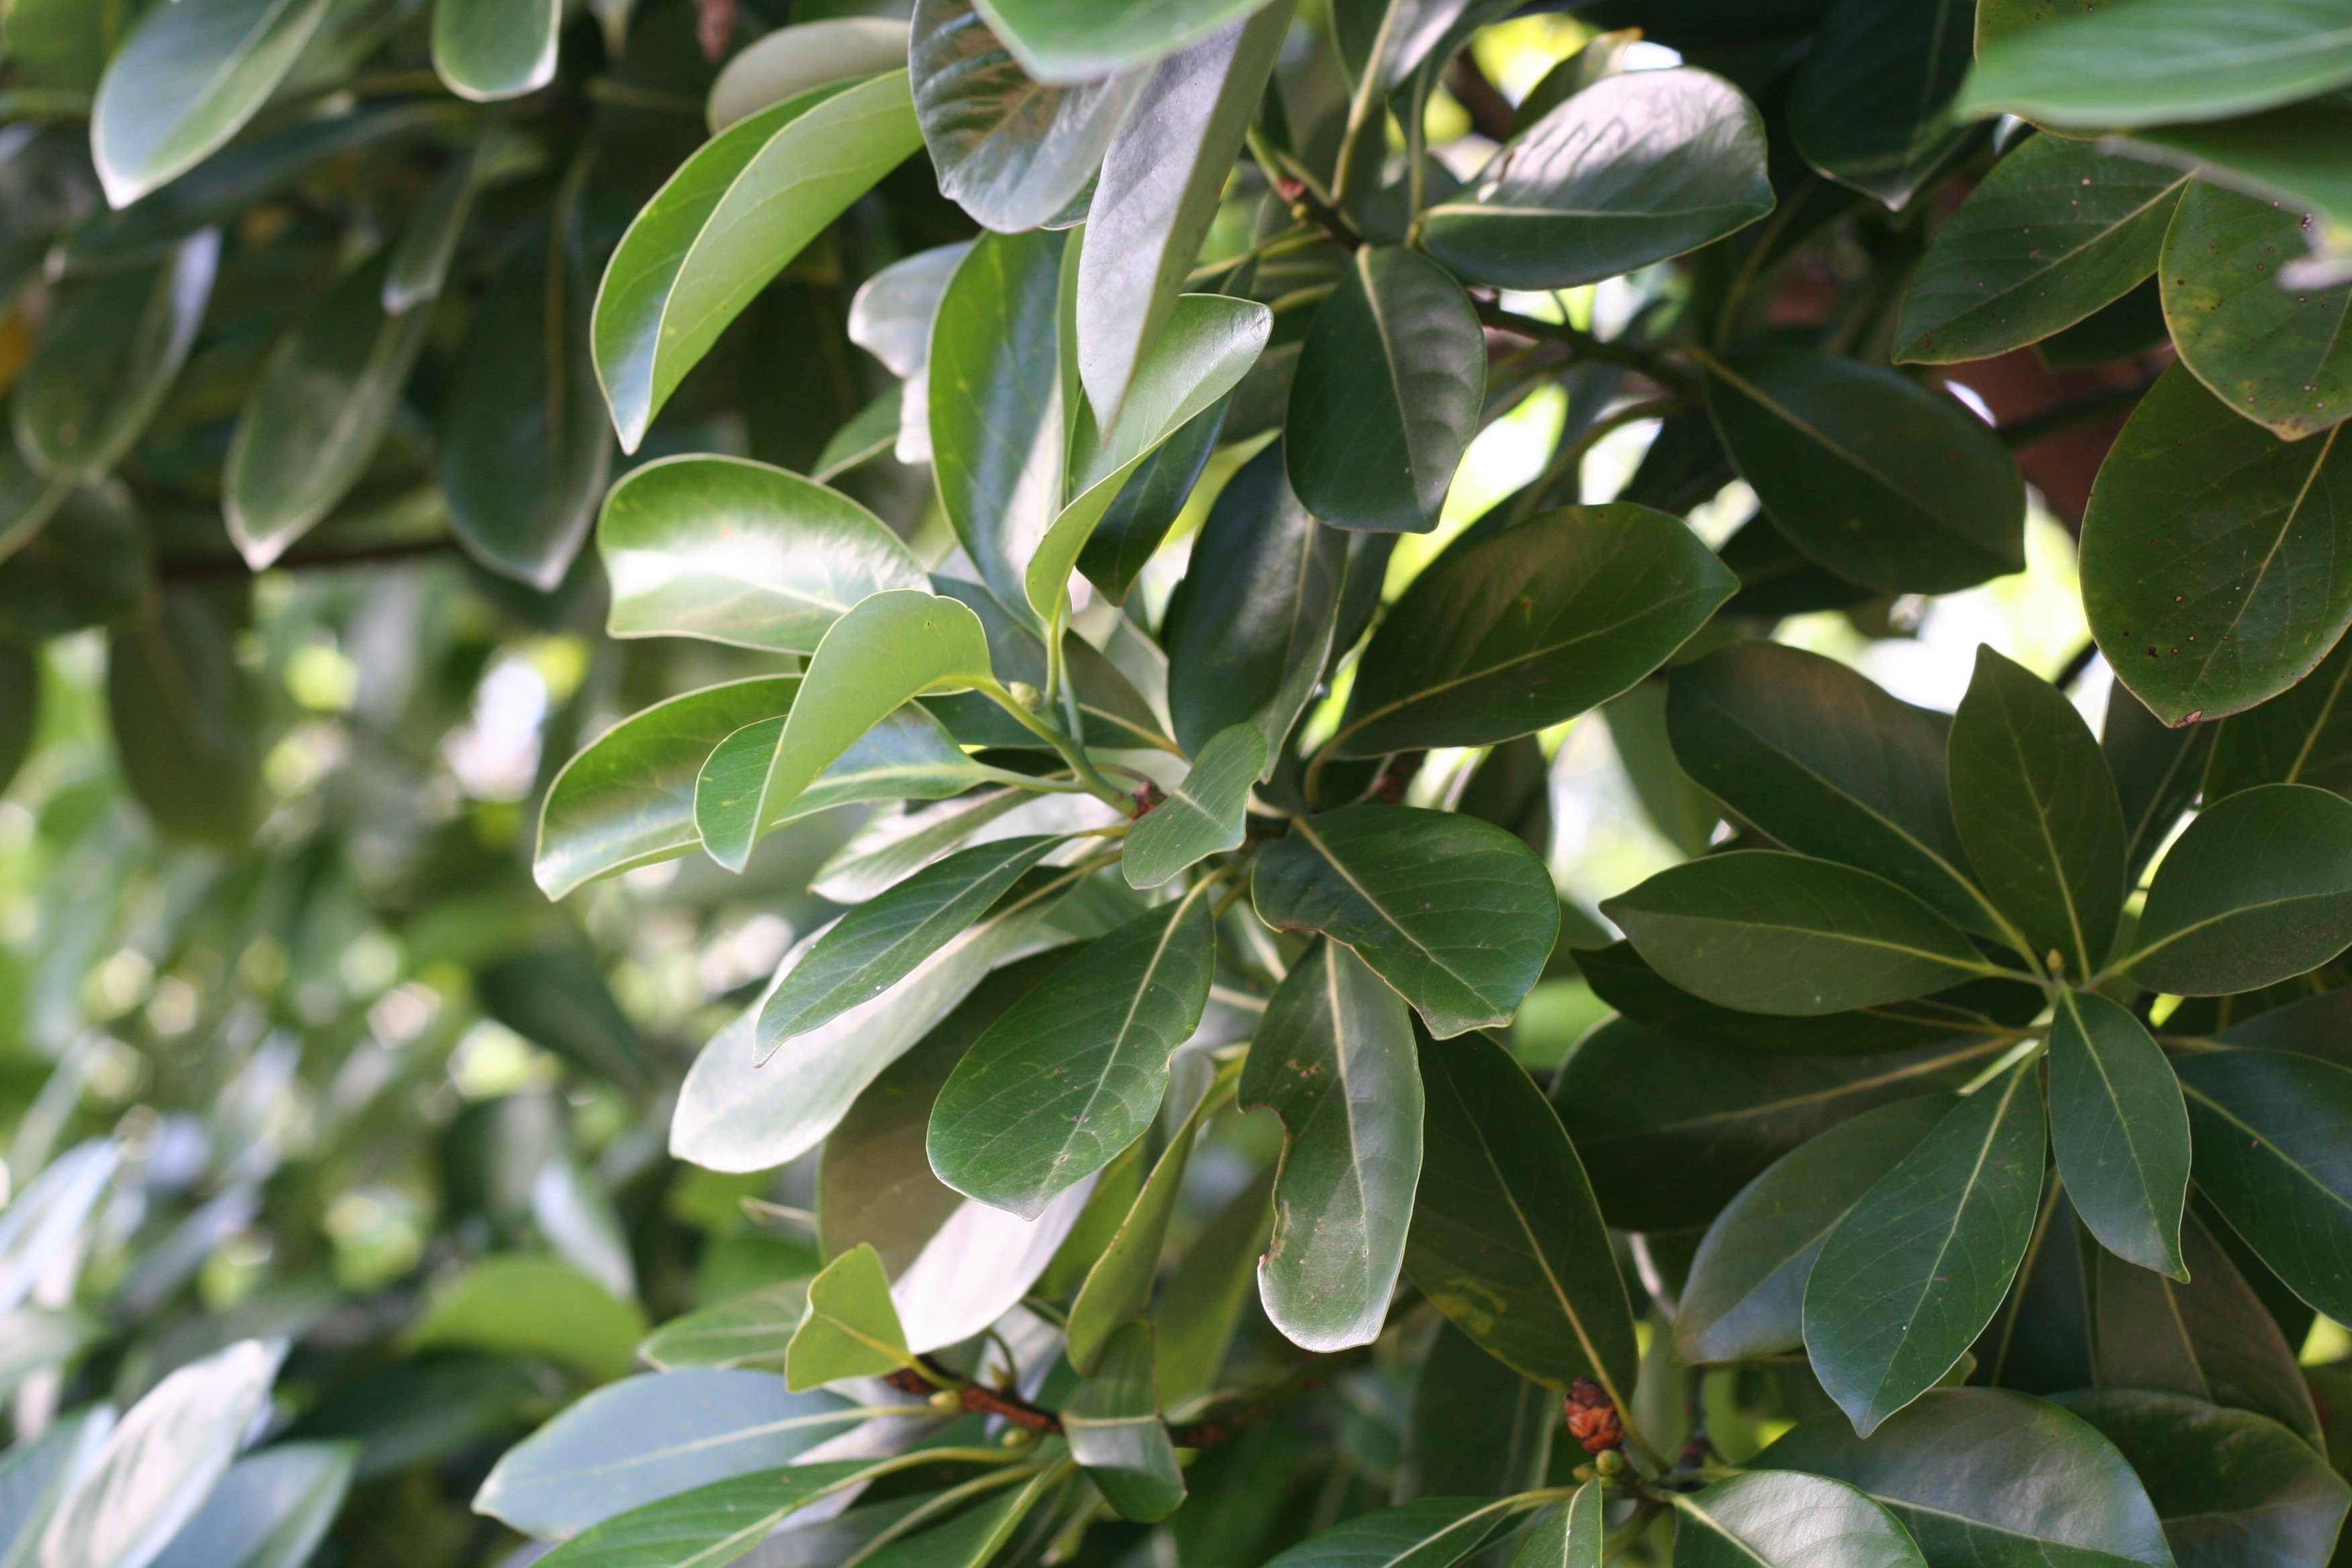
landscape, tree, nature, outdoor, plant, fruit, leaf, flower, bush, foliage, food, produce, evergreen, park, botany, garden, shrub, flowering plant, bitter orange, woody plant, land plant, bay laurel, laurales